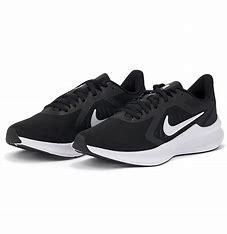
Brand: Nike
Model: Downshifter 10